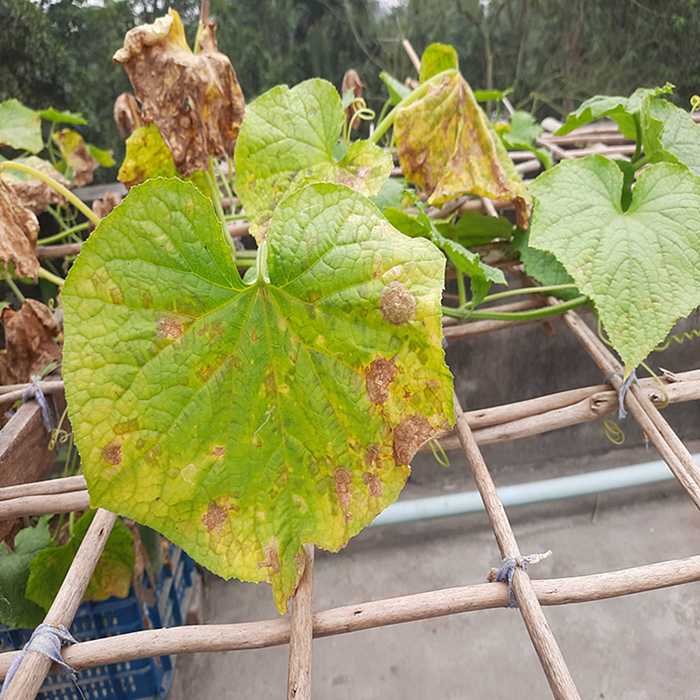
Plant: Cucumber
Label: Anthracnose lesions